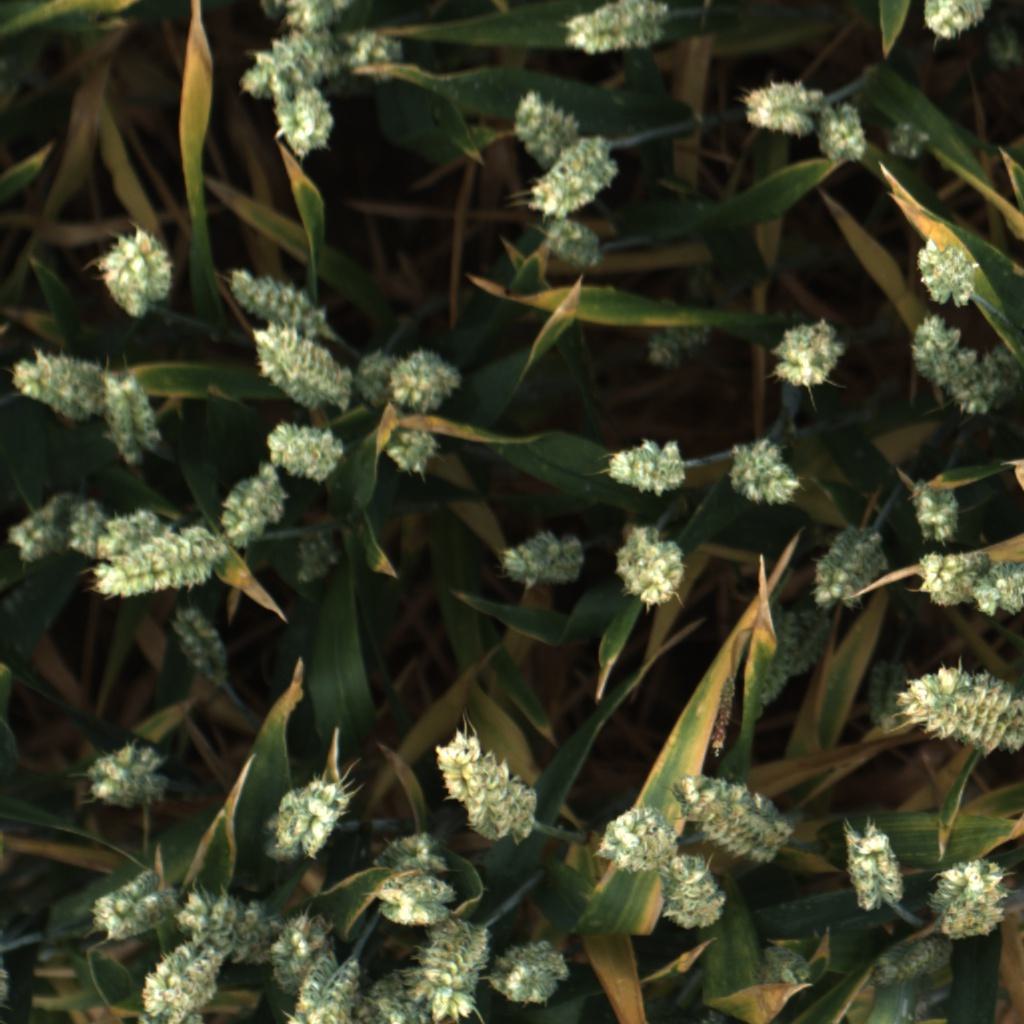
Country: UK
Location: Rothamsted
Wheat development stage: Filling - Ripening